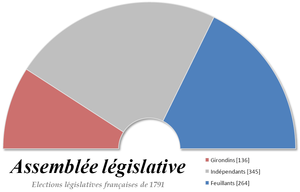
Composition de l'Assemblée législative française élue en septembre 1791
La déclaration de guerre de la nation française, sur la proposition du roi, au roi de Bohême et de Hongrie a lieu le 20 avril 1792. Tout en relançant le mouvement révolutionnaire, elle entraîne la chute de Louis XVI et ouvre une période nouvelle dans l'histoire de l'Europe.